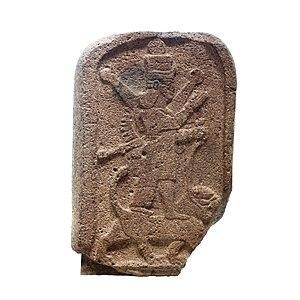
Ishtar est une déesse mésopotamienne d'origine sémitique, vénérée chez les Akkadiens, Babyloniens et Assyriens. Elle correspond à la déesse de la mythologie sumérienne Inanna avec qui elle est confondue, une même déesse se trouvant manifestement derrière ces deux noms. Elle est considérée comme symbole de la femme, une divinité astrale associée à la planète Vénus, une déesse de l'amour et de la guerre, et souvent une divinité souveraine dont l'appui est nécessaire pour régner sur un royaume.